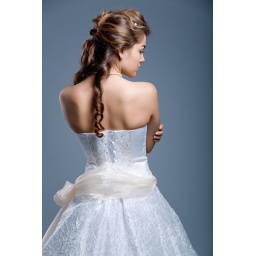
Slim beautiful woman with long hair wearing luxurious wedding dress over gray studio background